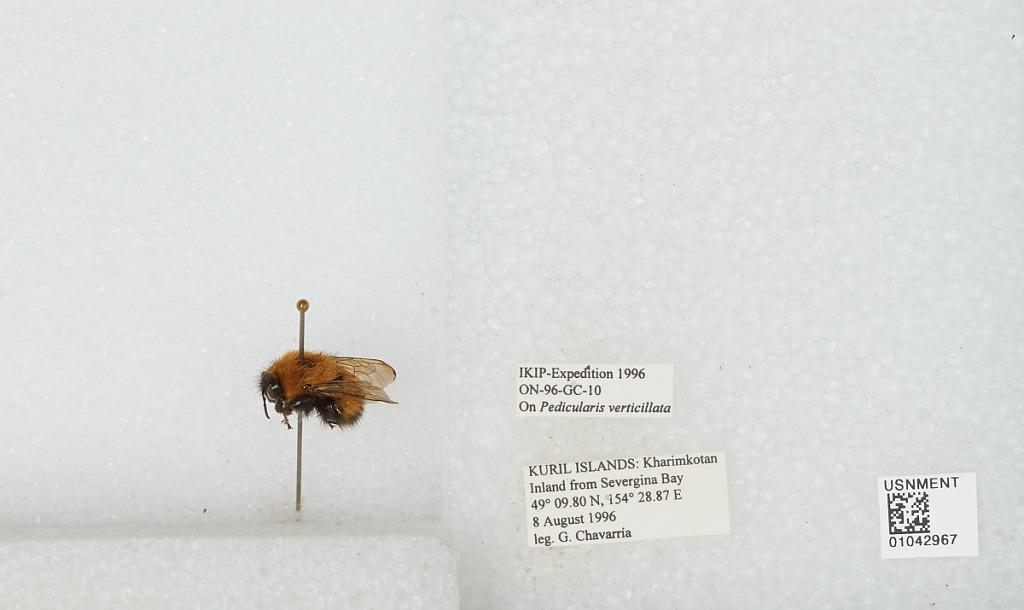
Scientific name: Bombus sp.
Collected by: G. Chavarria
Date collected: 1996-8-8
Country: Russia
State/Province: Sakhalin
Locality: Kuril Islands, Kharimkotan Island, inland from Severgina Bay
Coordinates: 49.1633, 154.481